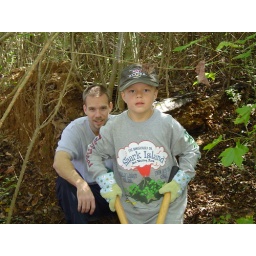
Fall 2004. Connor helping Dad clear brush at the new house in Carrollton, GA.